History of the Detroit Red Wings

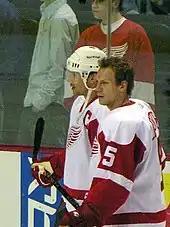
Steve Yzerman with Nicklas Lidstrom during the 2005–06. The season would be Yzerman's last, with Lidstrom succeeding him as the team captain.

In 2001, Detroit, the league's second-best team in the regular season, were upset in the playoffs by the Los Angeles Kings. During the summer that followed, they acquired legendary goalie Dominik Hasek (the defending Vezina Trophy winner) in a trade with the Buffalo Sabres. They also landed left-wing Luc Robitaille and right-wing Brett Hull through free agency. Rookie center Pavel Datsyuk joined the Wings from the Russian Superleague the same year. The Wings became the hands-down favorite to win the Cup in 2002. They did not disappoint, posting the league's best record in the regular season and defeating Colorado in seven games in the Western Conference Finals after beating the Vancouver Canucks and St. Louis Blues in rounds one and two. The Red Wings went on to capture another Cup in five games over the Cinderella-story Carolina Hurricanes, with Nicklas Lidstrom winning the Conn Smythe Trophy as the playoff's Most Valuable Player. Bowman and Hasek both elected to retire after the season. Yzerman, Hull, and Robitaille were inducted into the Hockey Hall of Fame in 2009.